The Perfect Wagnerite

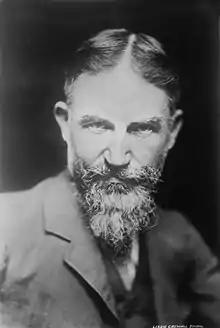
George Bernard Shaw date between 1900 and 1910

The Perfect Wagnerite: A Commentary on the Niblung's Ring (originally published London, 1898) is a philosophical commentary on Richard Wagner's "Der Ring des Nibelungen", by the Irish writer George Bernard Shaw.